South Carolina

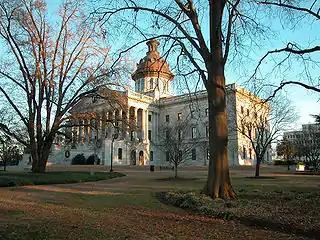
South Carolina State House

South Carolina is home to two dominant ecosystems, the bottomlands, which consist of floodplains and creeks, and the toplands. The floodplains contain large tracts of old and mature second growth cypress and tupelo forest. The uplands are home to longleaf pine, shortleaf pine, and mixed hardwood forests. The Longleaf Pine are an important part of South Carolina's coastal ecosystem. They improve soil, water, and air quality while providing a habitat for deer and songbirds. These forests are endangered by logging for agriculture and development.